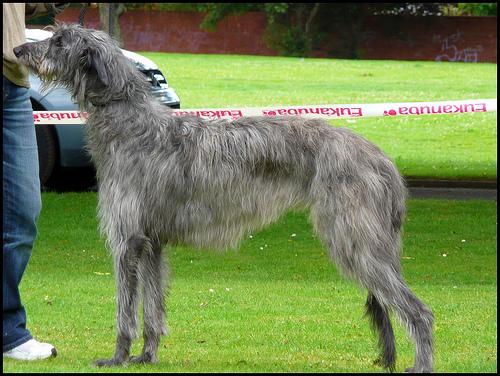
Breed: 224-n000056-Scottish_deerhound